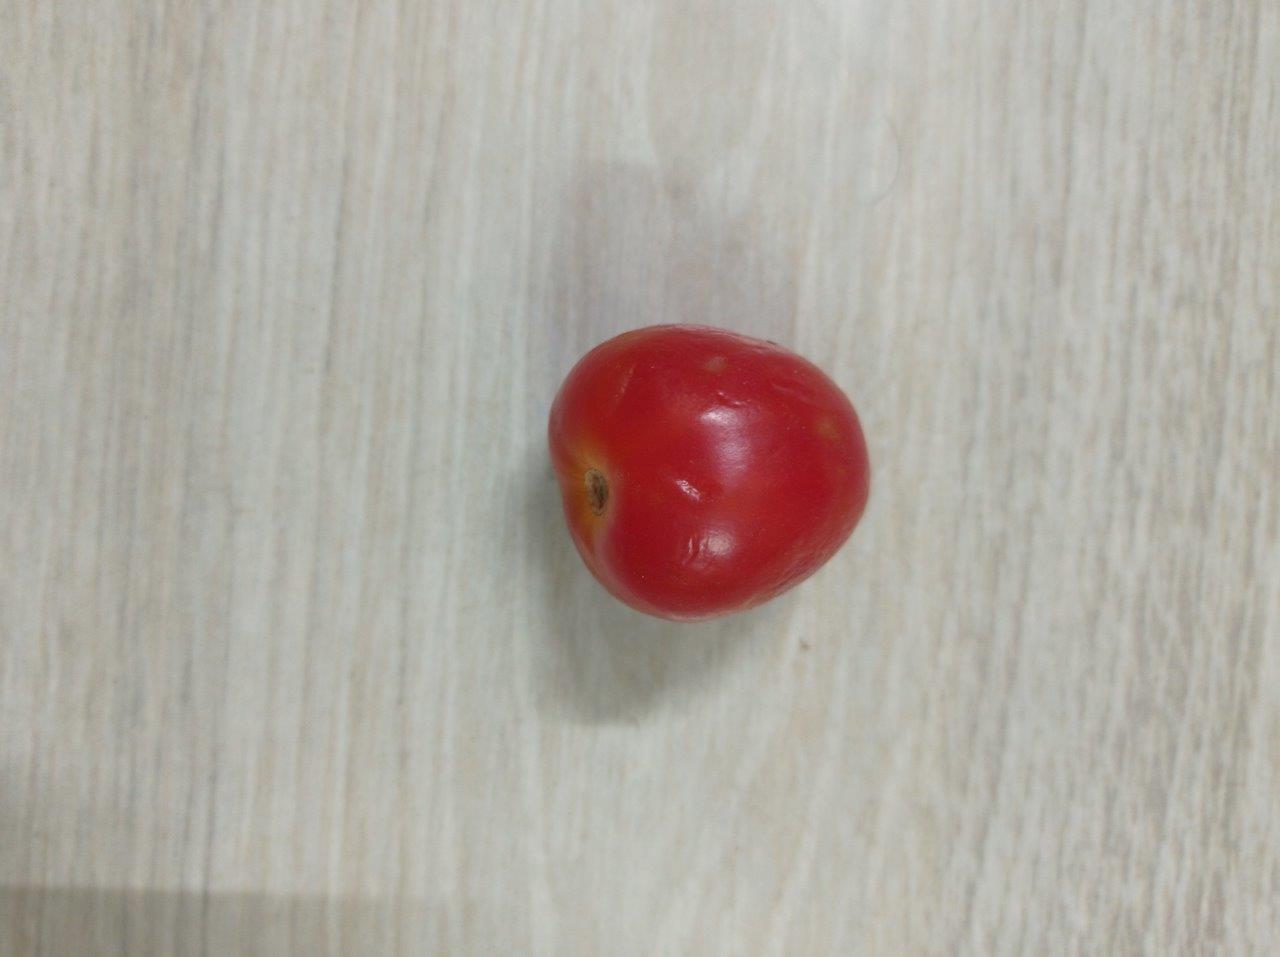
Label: Fresh